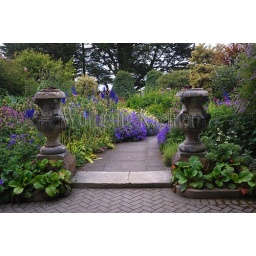
New zealand, oceania, south island, near dunedin, larnach castle garden, path, geranium and delphinium flowers